Thambetochen

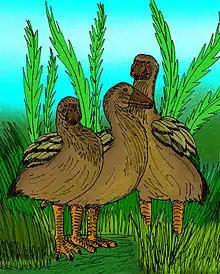
Restoration of "T. xanion"

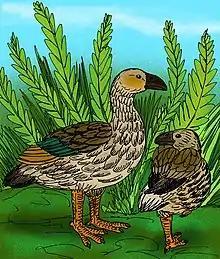
Restoration of "T. chauliodous" and "Ptaiochen pau"

The former was found on Maui and Molokai on Hawaii, the latter was found on Oahu. These birds were large, flightless ducks, with robust legs but small wings, which had evolved in isolation, on islands without terrestrial mammals. Their beaks had tooth-like lamellae and their diet was plants which they digested through hindgut fermentation. These birds were likely driven to extinction when the islands were colonised by Polynesians.